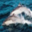
Label: dolphin